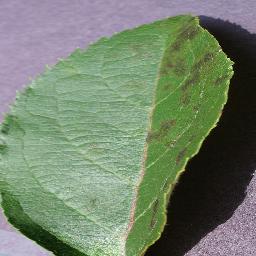
Label: Apple___Apple_scab